Korean Demilitarized Zone

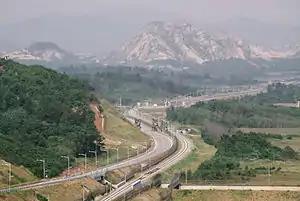
The Donghae Bukbu Line on Korea's east coast. The road and rail link was built for South Koreans visiting the Mount Kumgang Tourist Region in the North.

Both North and South Korea maintain "peace villages" in sight of each other's side of the DMZ. In the South, Daeseong-dong is administered under the terms of the DMZ. Villagers are classed as South Korean citizens, but are exempt from paying tax and other civic requirements such as military service. In the North, Kijŏng-dong features a number of brightly painted, poured-concrete multi-story buildings and apartments with electric lighting. These features represented an unheard-of level of luxury for rural Koreans, North or South, in the 1950s. The town was oriented so that the bright blue roofs and white sides of the buildings would be the most distinguishing features when viewed from the border. However, based on scrutiny with modern telescopic lenses, it has been confirmed that the buildings are mere concrete shells lacking window glass or even interior rooms, with the building lights turned on and off at set times and the empty sidewalks swept by a skeleton crew of caretakers in an effort to preserve the illusion of activity.